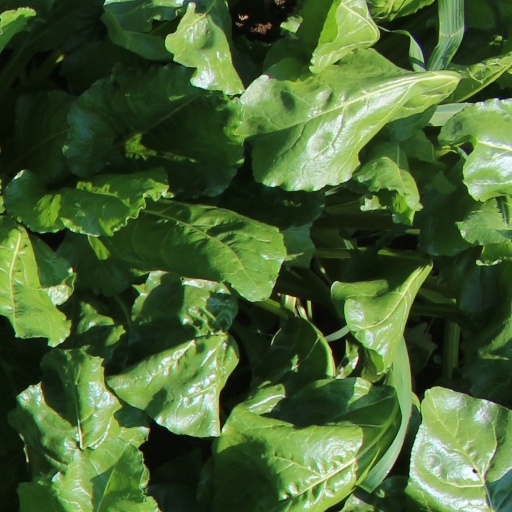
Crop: sugar beet